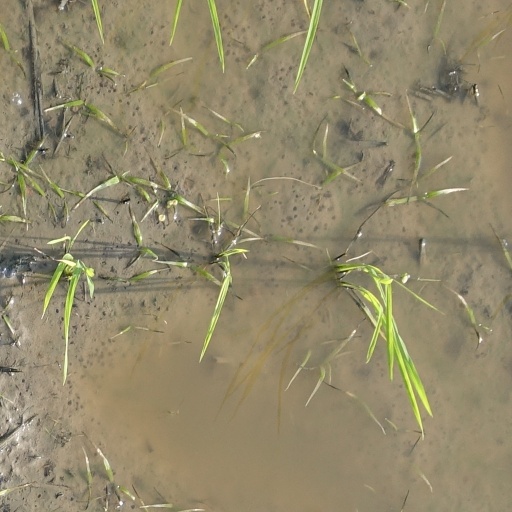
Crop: rice